Upper Mongols

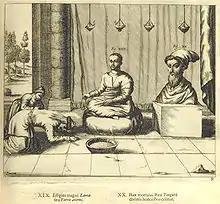
Statue of Güshi Khan (right) in the Dalai Lama's palace, next to the statue of the Dalai Lama himself (left). (Drawing by Johann Grueber, 1661)

With the defeat of Galdan in 1697, Dalai Khung Taiji Dashi Batur submitted to the Kangxi Emperor of the Qing dynasty in a personal audience. In 1705, with the approval of the Kangxi Emperor of the Manchu Qing dynasty, Lha-bzang Khan of the Khoshud deposed the regent and sent the 6th Dalai Lama to Beijing; the 6th Dalai Lama died soon after, probably near Qinghai Lake (Koko nur) in Amdo. The Dzungar Mongols invaded Tibet in 1717, and held the entire region until their final defeat by the Qing imperial army in 1720, thus began the period of Qing rule of Tibet.